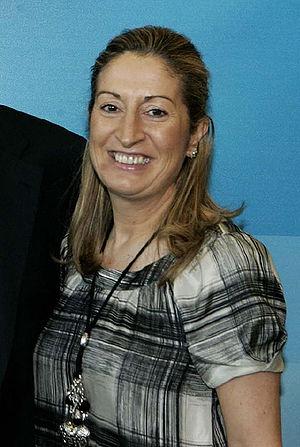
Cette liste de femmes ministres espagnoles recense, par cabinet, toutes les femmes qui ont été membres d'un gouvernement depuis les années 1930, mais surtout depuis les années 1980. Elles constituent dans un premier temps des exceptions au sein de la vie politique nationale. Federica Montseny est la première femme ministre entre 1936 et 1937 pendant l'éphémère Seconde République espagnole. Il faut ensuite attendre 1981 pour qu'une autre femme, Soledad Becerril, soit nommée ministre.